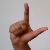
The image shows a hand gesture representing the letter 'L' in Indian Sign Language.